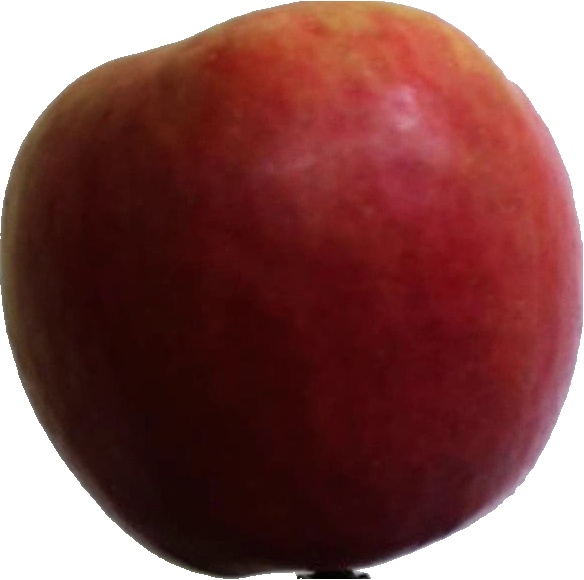
Label: apple_crimson_snow_1